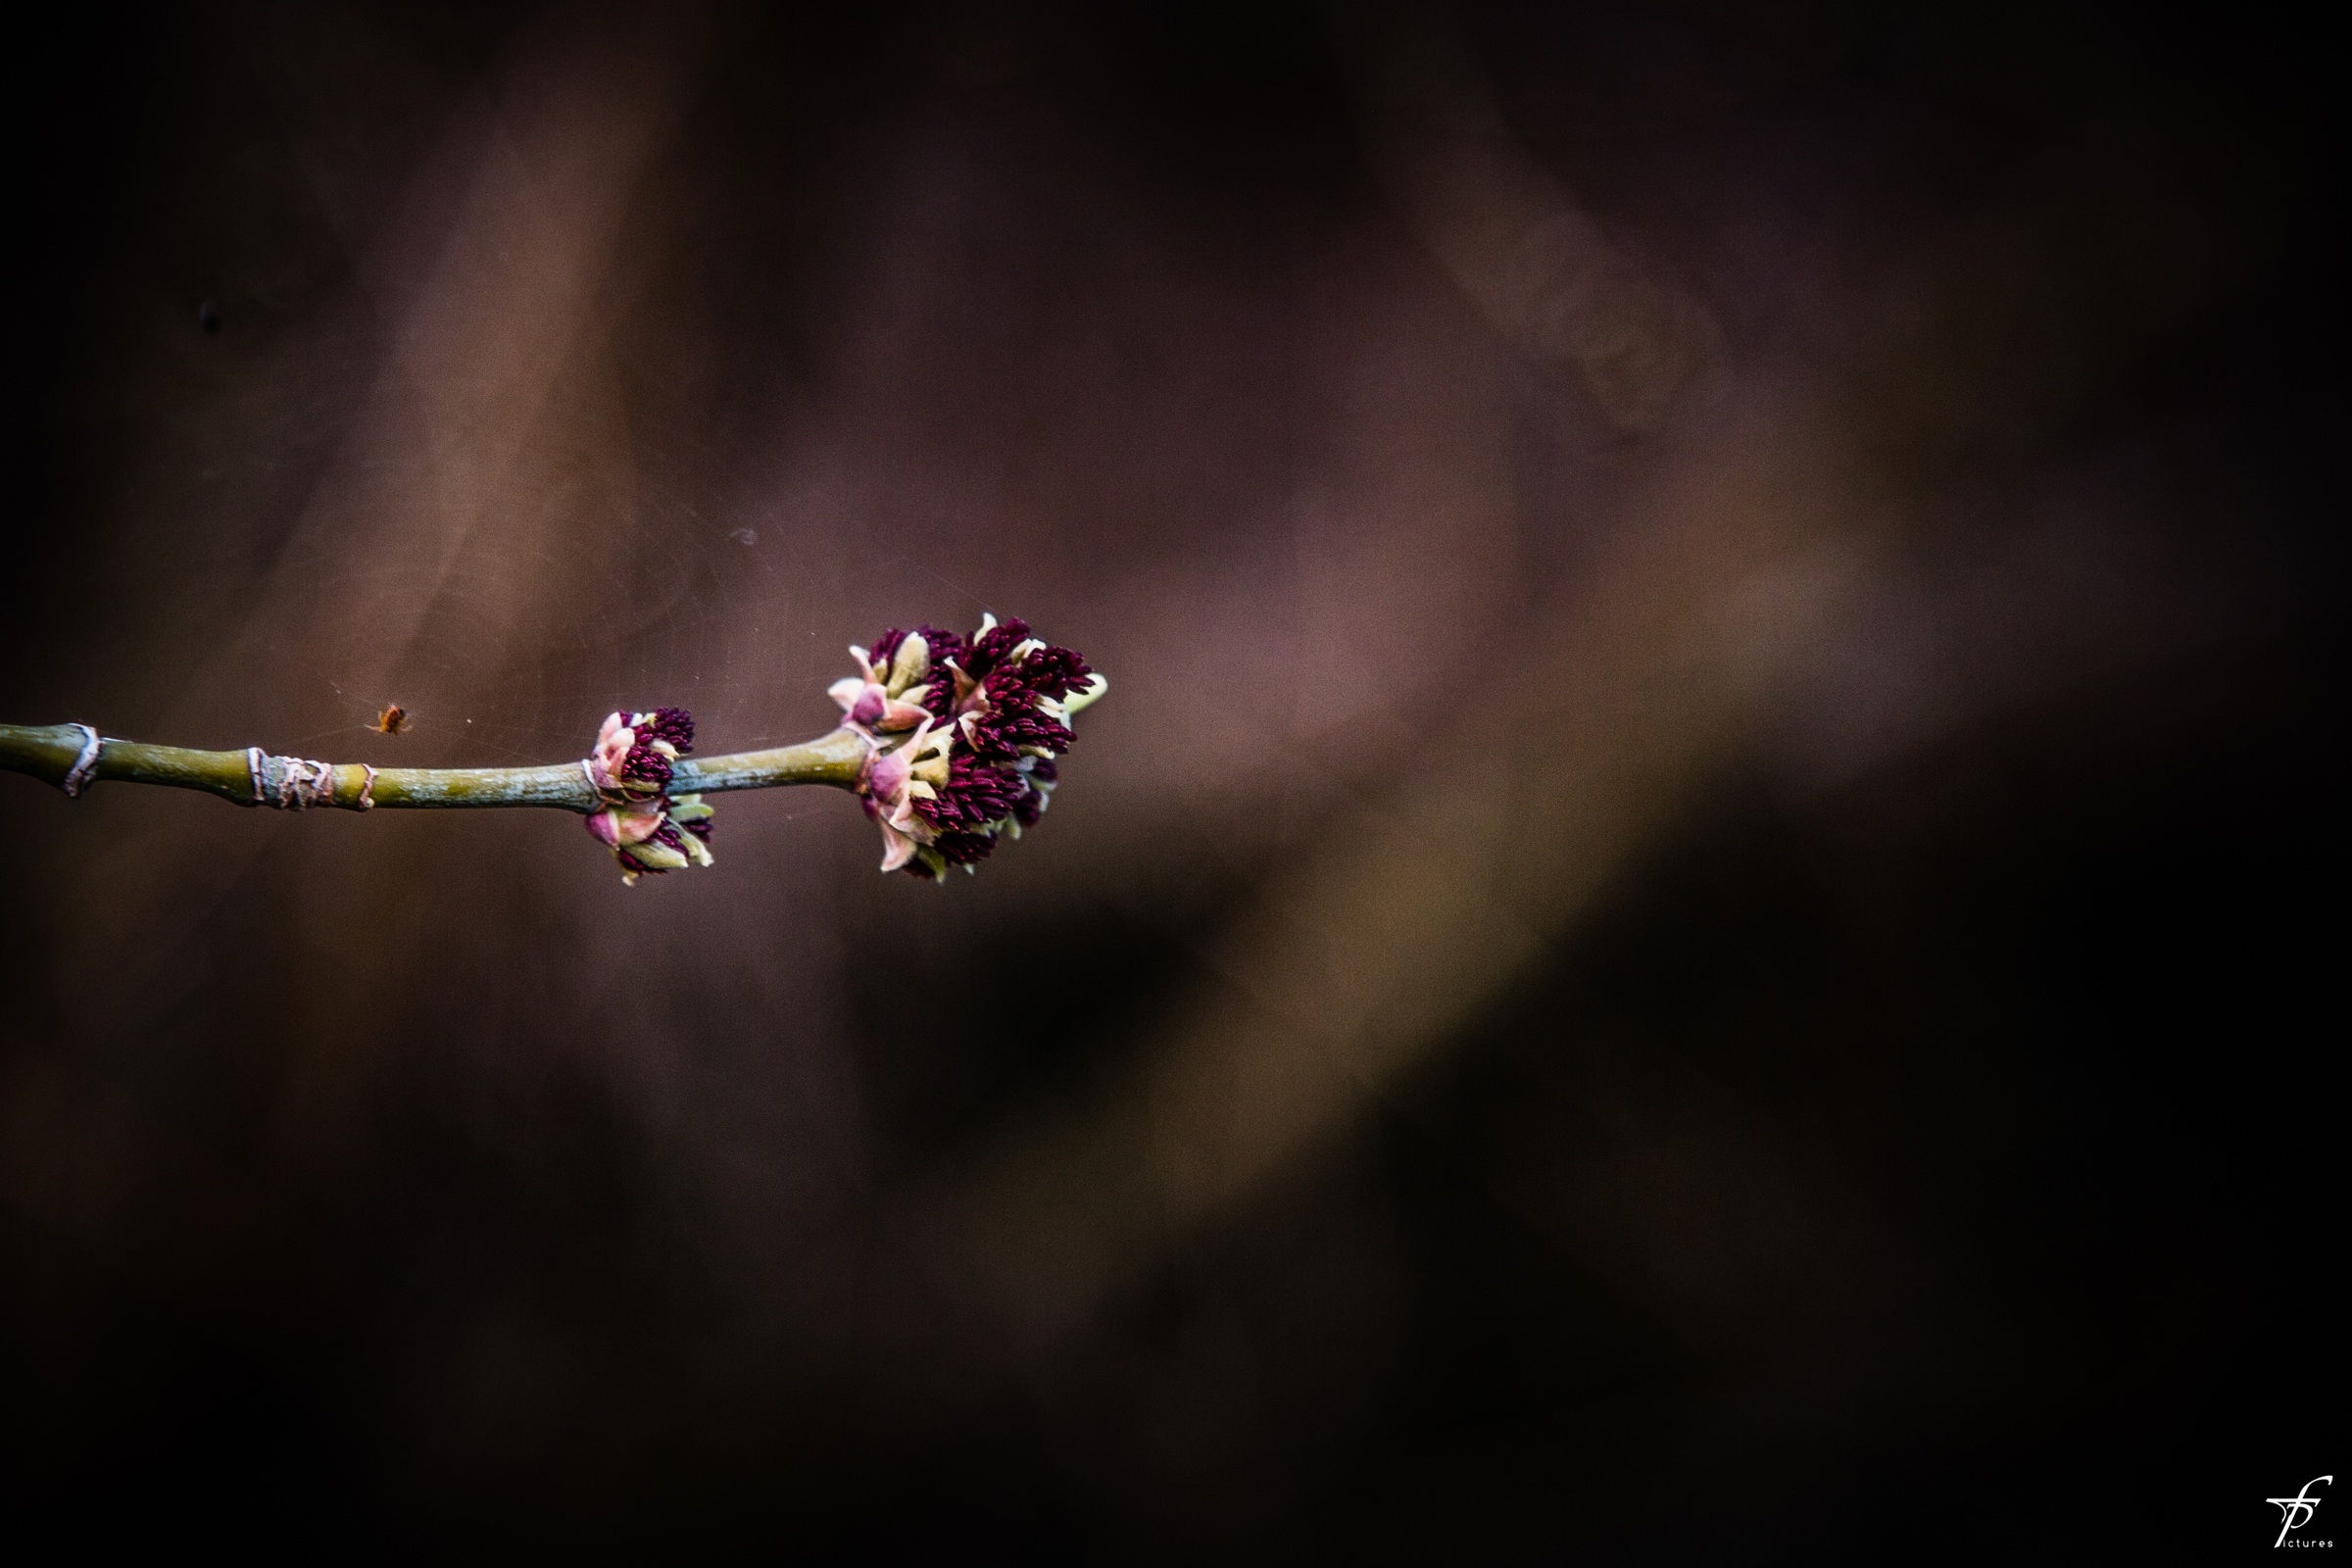
landscape, nature, horizon, sunset, night, photography, flower, dark, evening, spring, darkness, outdoors, screenshot, macro photography, atmosphere of earth, computer wallpaper